Roman baths of Gafsa

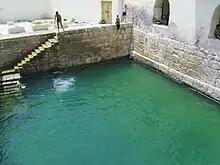
Roman pool in Gafsa

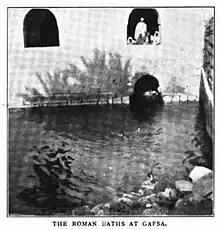
Roman baths at Gafsa Tunisia photographed 1905

The Roman baths of Gafsa are well-preserved remnants of the Limes Tripolitanus era of North African history, when Gafsa, Tunisia was called Capsa. According to a history of water in the Roman world, "there are two open-air central pools" in part because it was a Trajanic colony. The baths and the nearby Gafsa Oases were both established because of a local spring that emerges from the nearby mountains. Sallust mentioned the oasis/settlement existing circa 100 BC. A "Byzantine fortress" also remains.